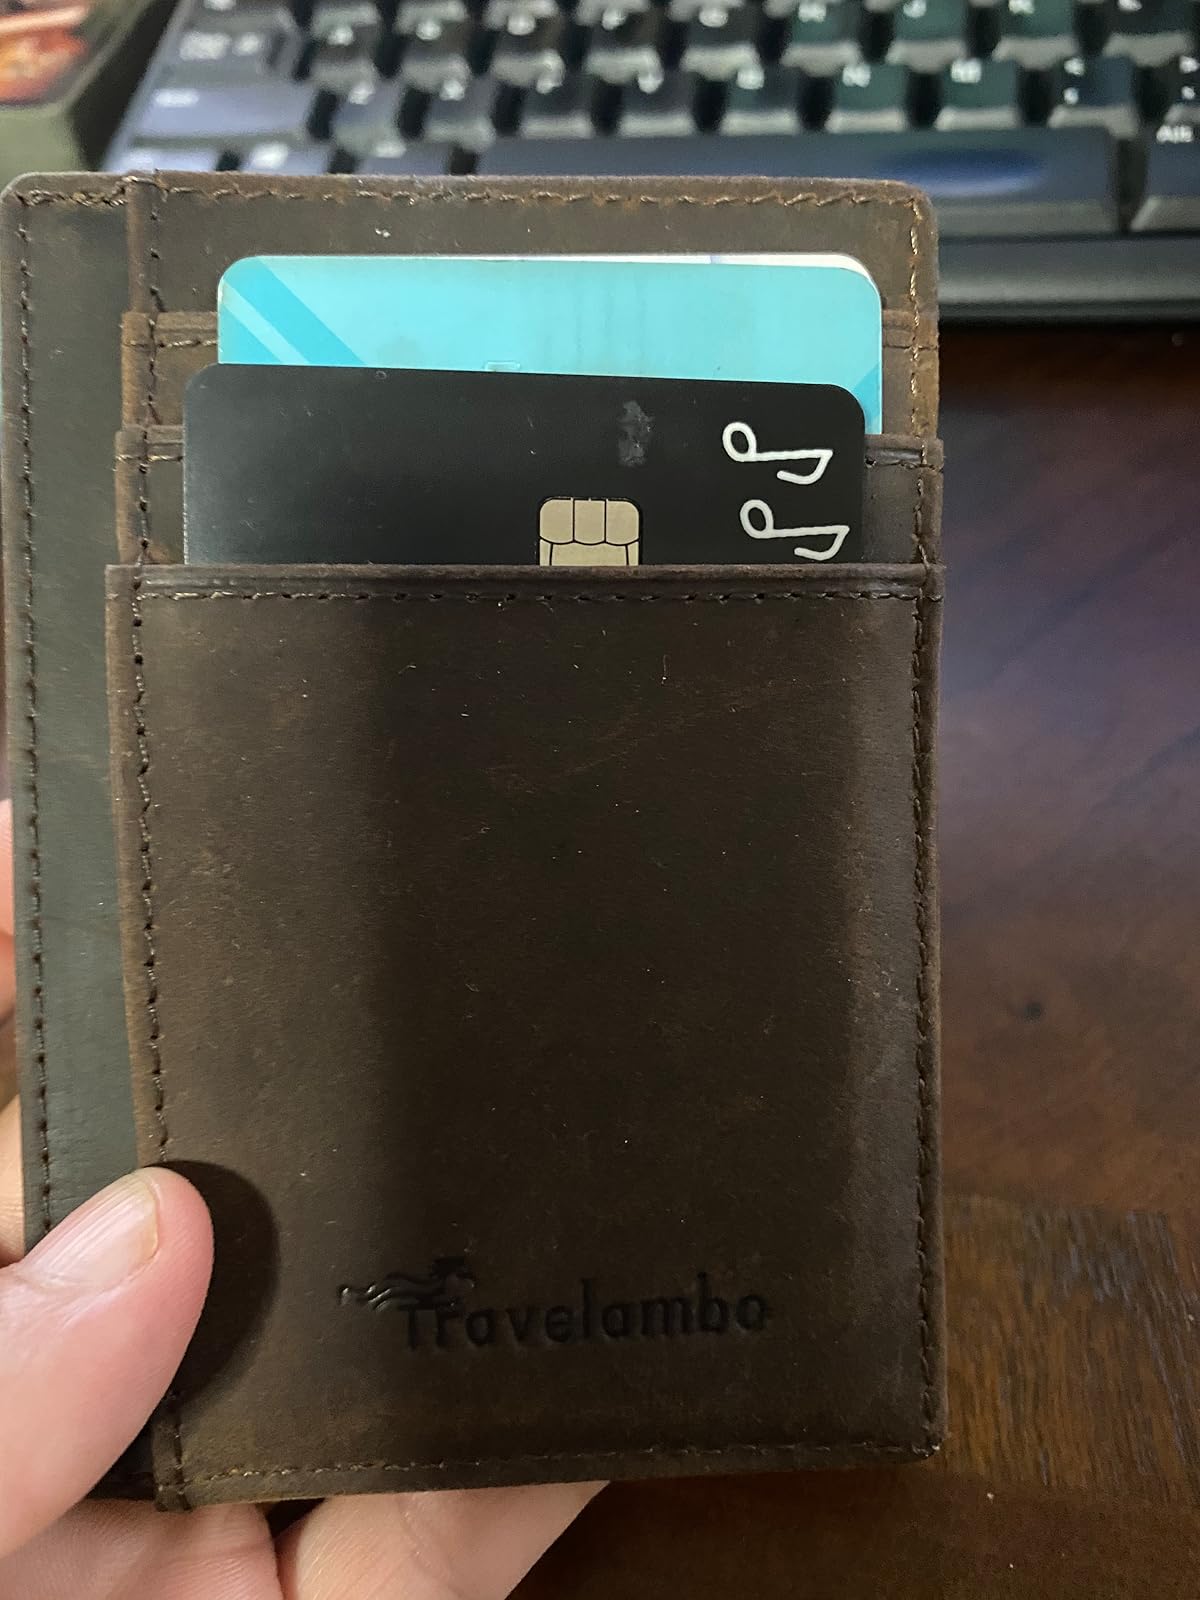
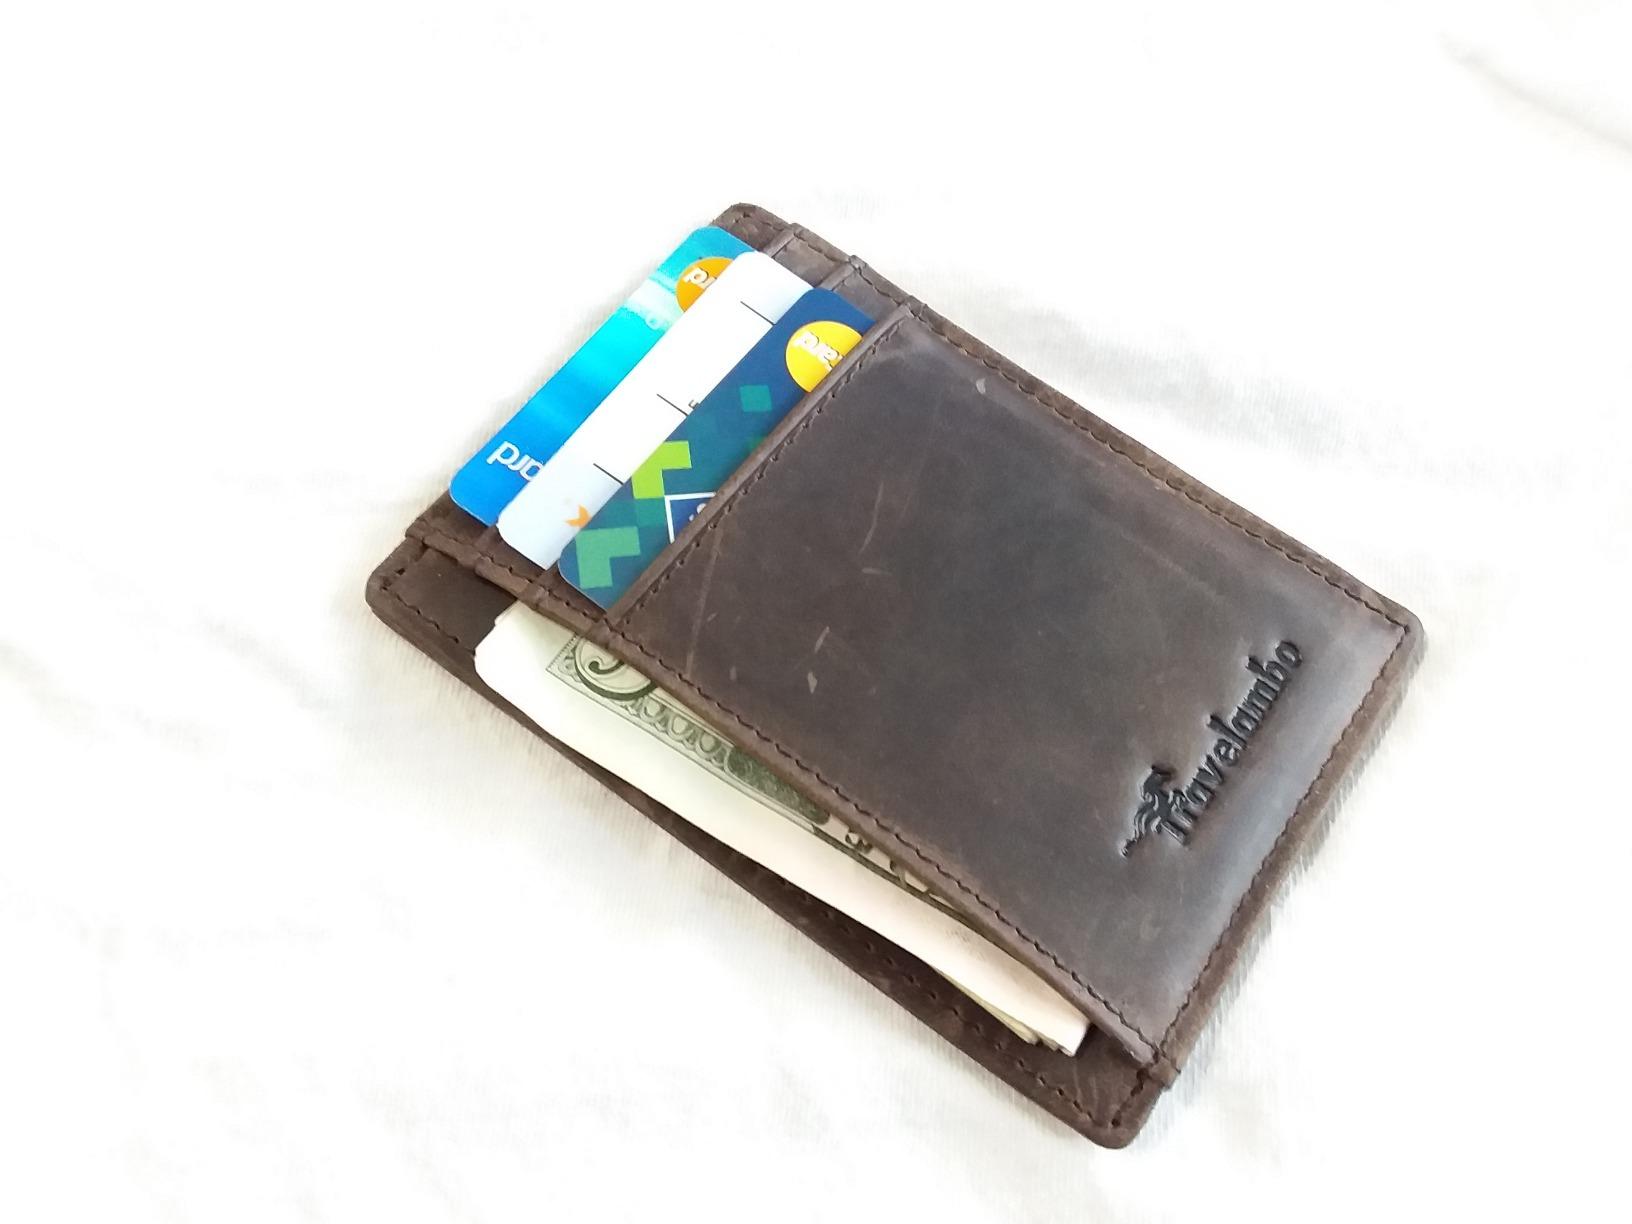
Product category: accessories_wallet
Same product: yes